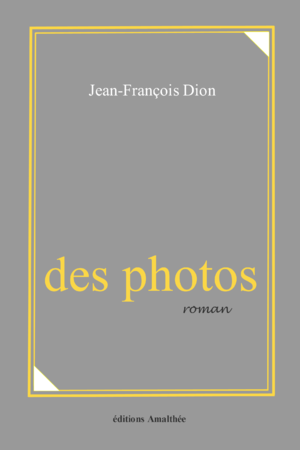
Roman ""Des photos"" paru en 2014"
Jean-François Dion est un cinéaste, producteur et écrivain français né en 1948 à Troyes.